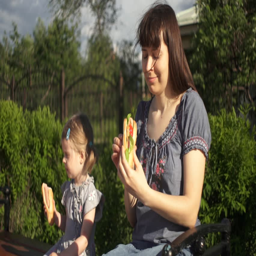
mother and little daughter eating hot dogs outdoors sitting on a bench together on a summer day next to green trees